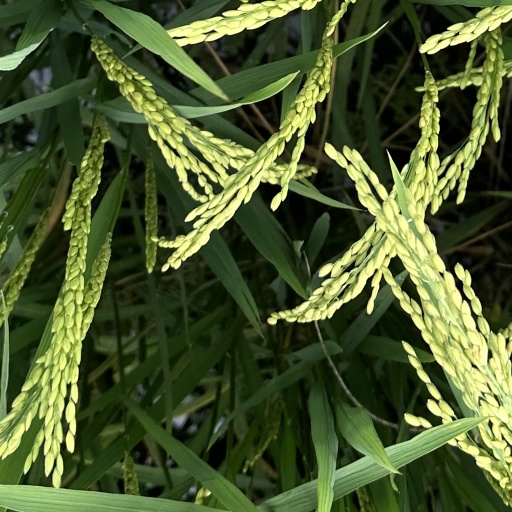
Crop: rice